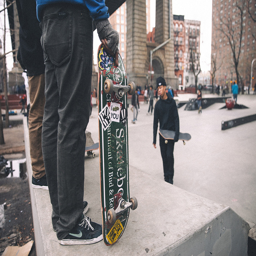
Someone is holding his skateboard as someone approaches.
Some people are getting ready to skateboard in the park.
A man holding a skateboard on top of a ramp.
A person waits with their skateboard at the skate park.
A man walking with a skateboard towards a concrete ramp.